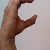
The image shows a hand gesture representing the letter 'C' in Indian Sign Language.